Billrothhaus

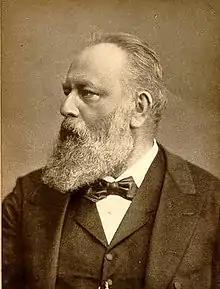
Theodor Billroth

Due to the increasing size of the society's book collection and its membership, the society's operations relocated several times. Eventually in 1855, the former society president, Heinrich Bamberger, set up a committee to plan the construction of a building on a site to be purchased by the society. In 1888, Theodor Billroth, the then-president, called upon the members to buy shares of the yet-to-be-built society house. A site in Vienna's 9th district was bought for 57,000 guilders.